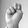
ASL letter: N